Frederick Douglass

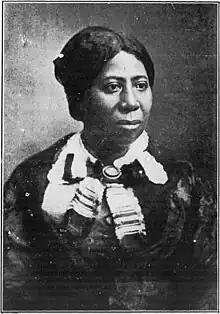
Anna Murray Douglass, Douglass's wife for 44 years, portrait c. 1860

On September 3, 1838, Douglass successfully escaped by boarding a northbound train of the Philadelphia, Wilmington and Baltimore Railroad in Baltimore. The area where he boarded was formerly thought to be a short distance east of the train depot, in a recently developed neighborhood between the modern neighborhoods of Harbor East and Little Italy. This depot was at President and Fleet Streets, east of "The Basin" of the Baltimore harbor, on the northwest branch of the Patapsco River. Research cited in 2021, however, suggests that Douglass in fact boarded the train at the Canton Depot of the Philadelphia, Wilmington, and Baltimore Railroad on Boston Street, in the Canton neighborhood of Baltimore, further east.